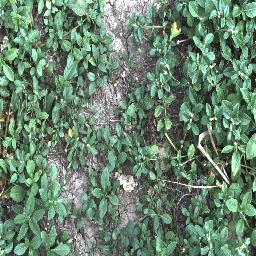
Label: negative